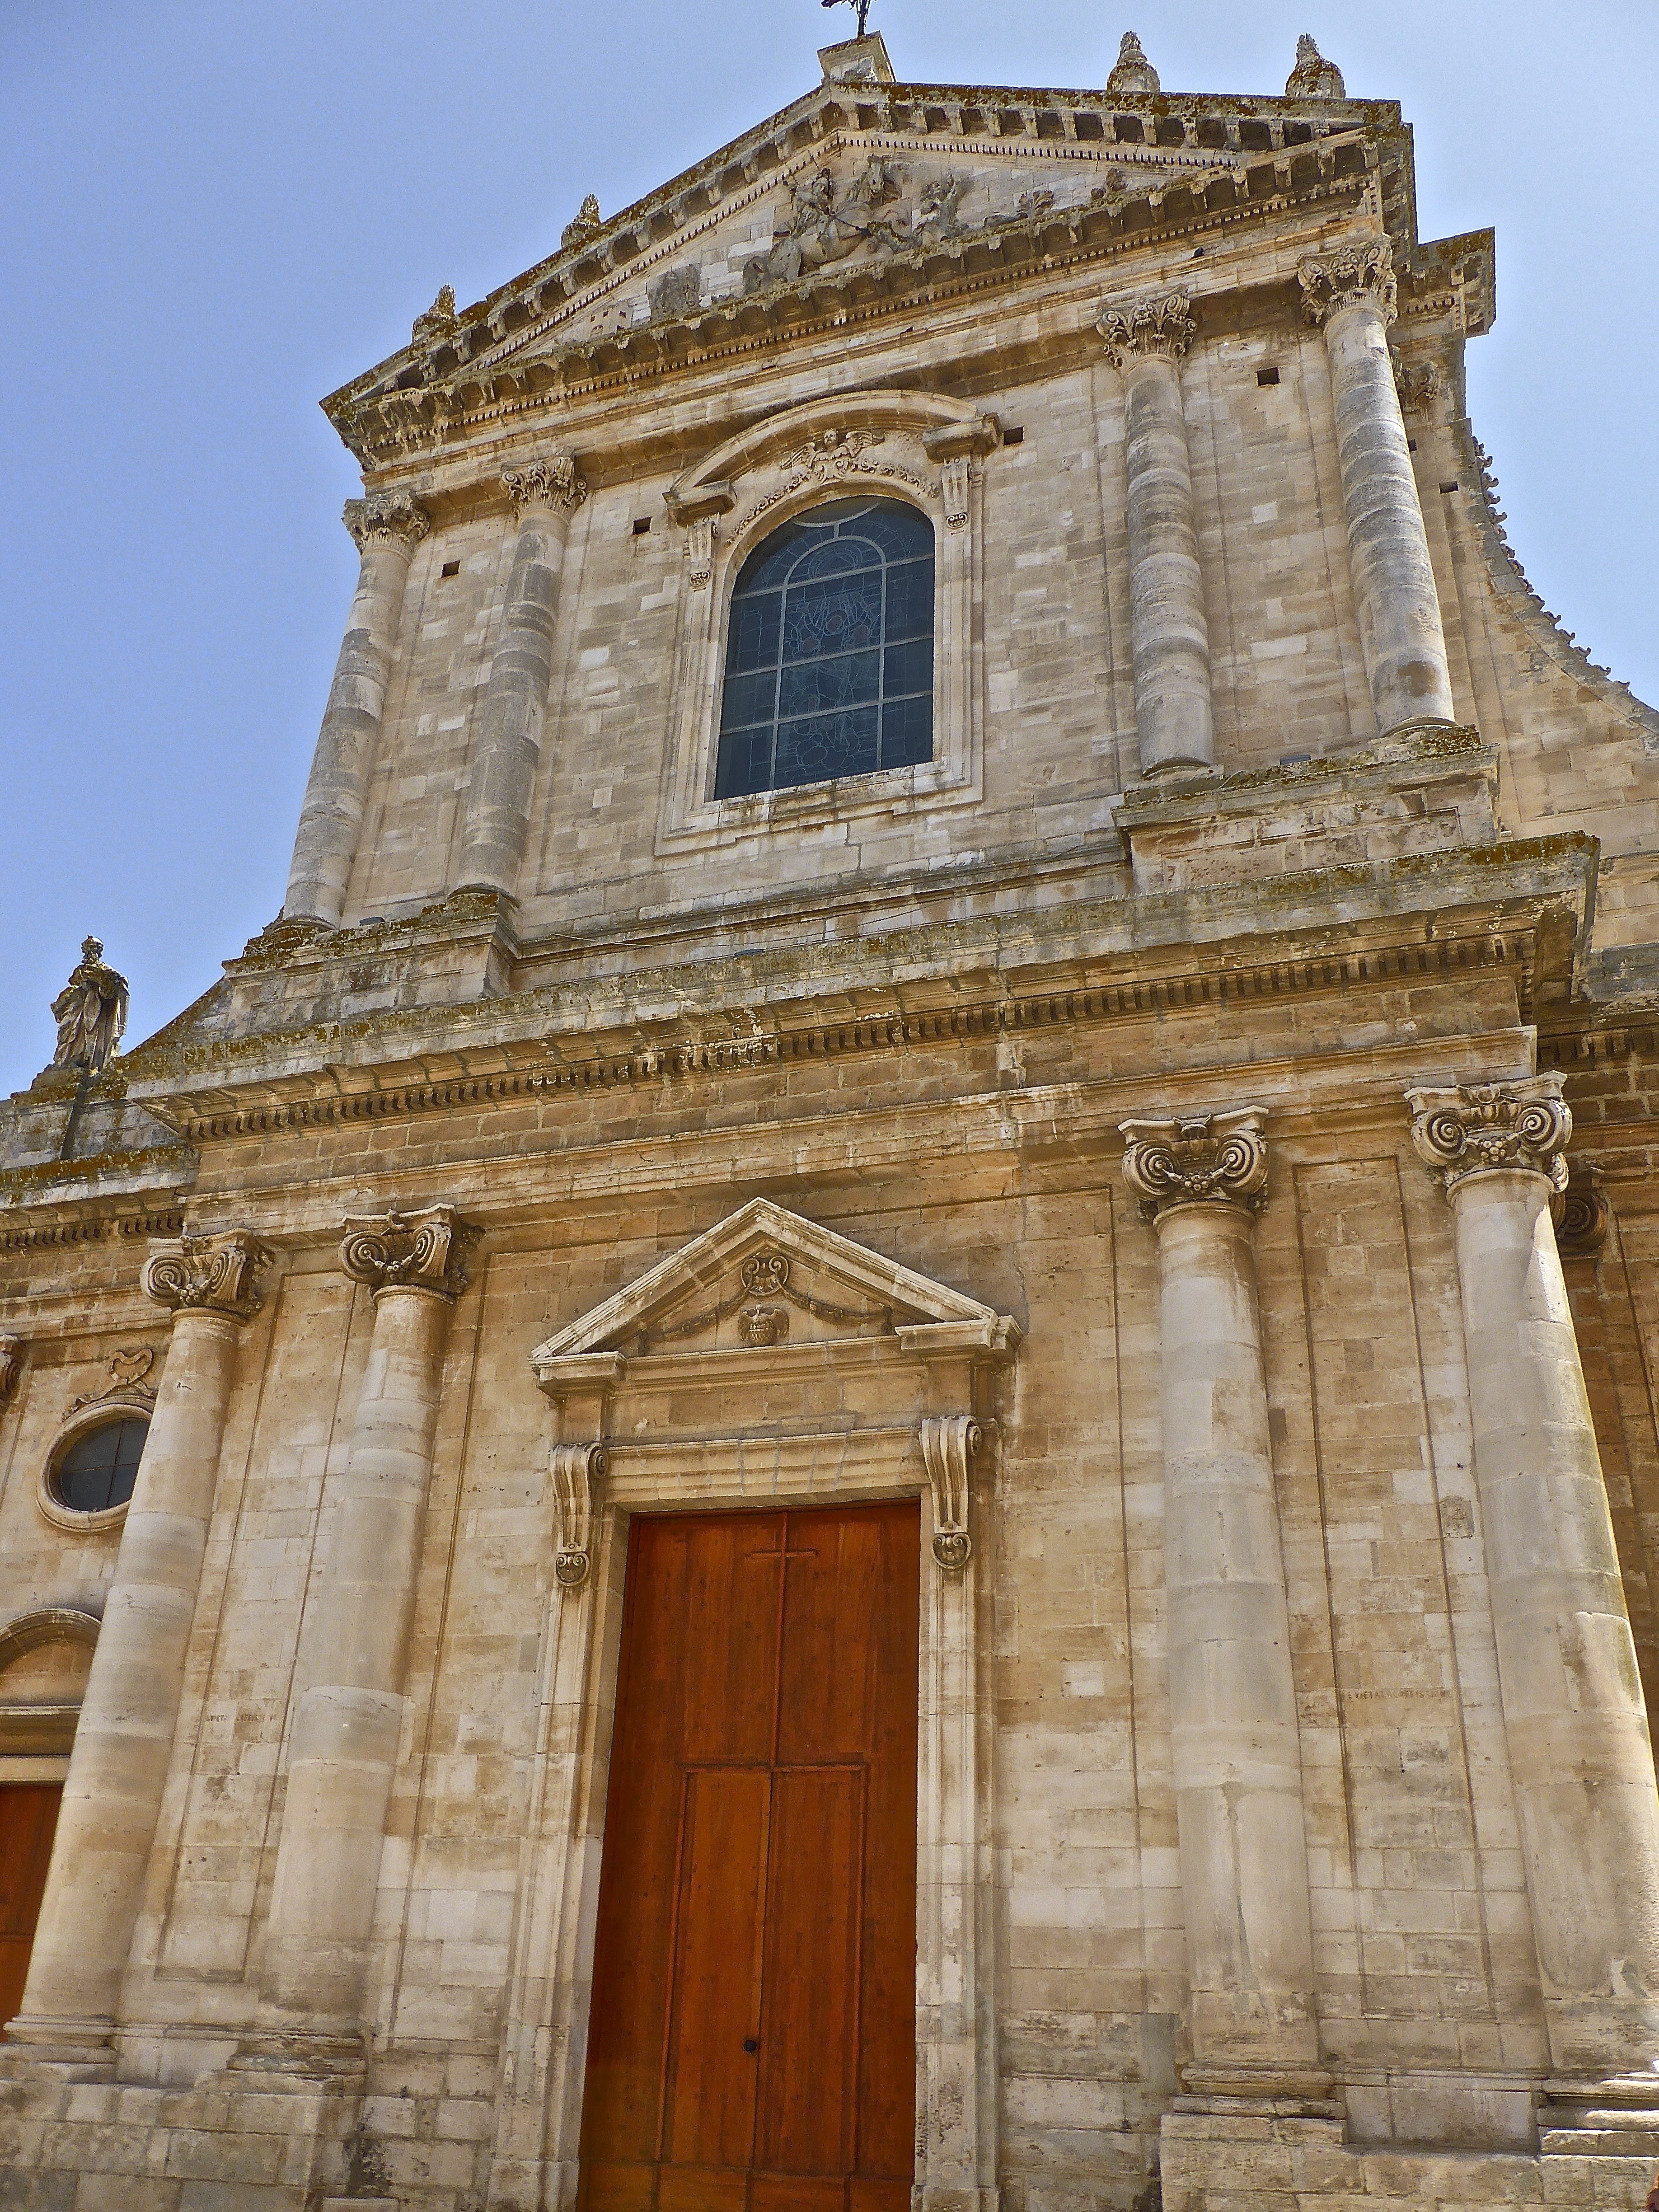
architecture, building, entrance, facade, church, cathedral, chapel, exterior, place of worship, bell tower, baptistery, design, monastery, roman, synagogue, basilica, historic site, ancient history, ancient roman architecture, byzantine architecture, spanish missions in california